Solomiac

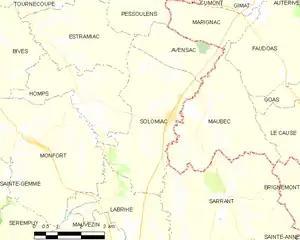
Solomiac and its surrounding communes

Solomiac was founded in 1322, by the Planselve Abbey, the Cistercian monastery, which was active from 1143 until 1789 and Beraud, the Seneschal of Solomiac.